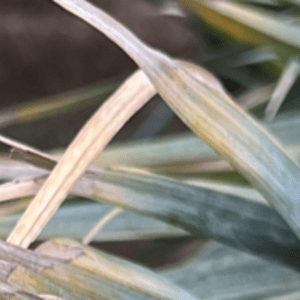
Label: Potassium Deficiency